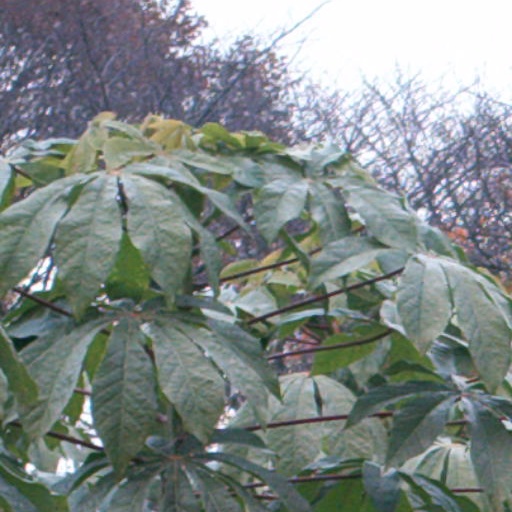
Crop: cassava